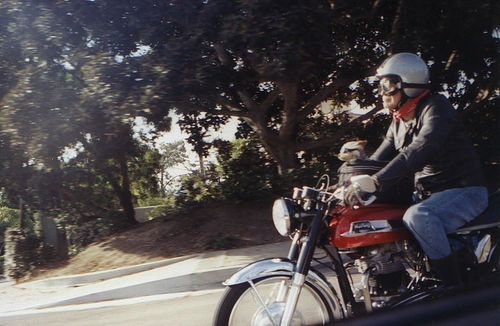
A person wearing a helmet and riding a motorcycle.
A man riding a motorcycle with a small dog propped on the fuel tank.
A man riding a  motor cycle down a street.
a person riding a motorcycle on a city street
A man who is riding on a motorcycle with a cat.